Sablon, Brussels

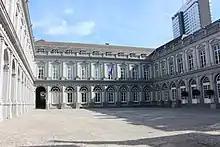
The Egmont Palace, now part of the Belgian Ministry of Foreign Affairs, in the /

In the 15th century, the neighbourhood began to enlarge substantially. The chapel was rebuilt as the larger and more elegant Church of Our Lady of Victories at the Sablon, still standing today. In 1470, Duke Charles the Bold charged a body with the creation of a street running from his nearby Coudenberg Palace to the church. The church became the site of the baptisms of princes; Archduchess Mary of Austria's baptismal cortège went to Our Blessed Lady of the Sablon instead of the Church of St. Michael and St. Gudula (now Brussels' cathedral), which had previously held the honour. Governor Margaret of Austria made it the site of her religious devotions as well. In 1530, it saw the greatest July procession in its history. These symbols of royal favour would ensure the lasting prosperity of the Sablon area. The "Wolweide" ("Wool meadow") area, corresponding loosely to the current /, was an extension of the Sablon, stretching to the slopes of the "Galgenberg" hill ("Gallows Mount"), where the current Palace of Justice stands.